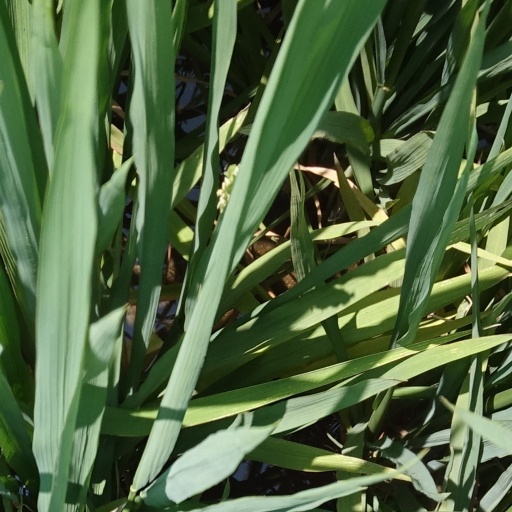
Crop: rice